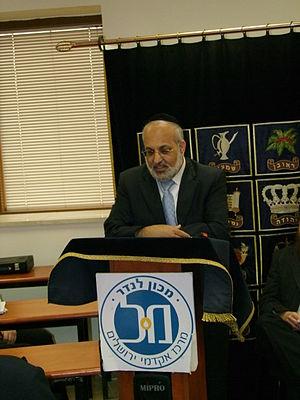
Cette liste présente les 120 membres de la 19ᵉ législature de la Knesset d'Israël au moment de leur élection le 22 janvier 2013 lors des Élections législatives israéliennes de 2013. Elle présente les élus par partis.
Meshulam Nahari, né le 7 mai 1951 en Israël, est un homme politique israélien, membre de la Knesset pour le parti ultra-orthodoxe Shas.